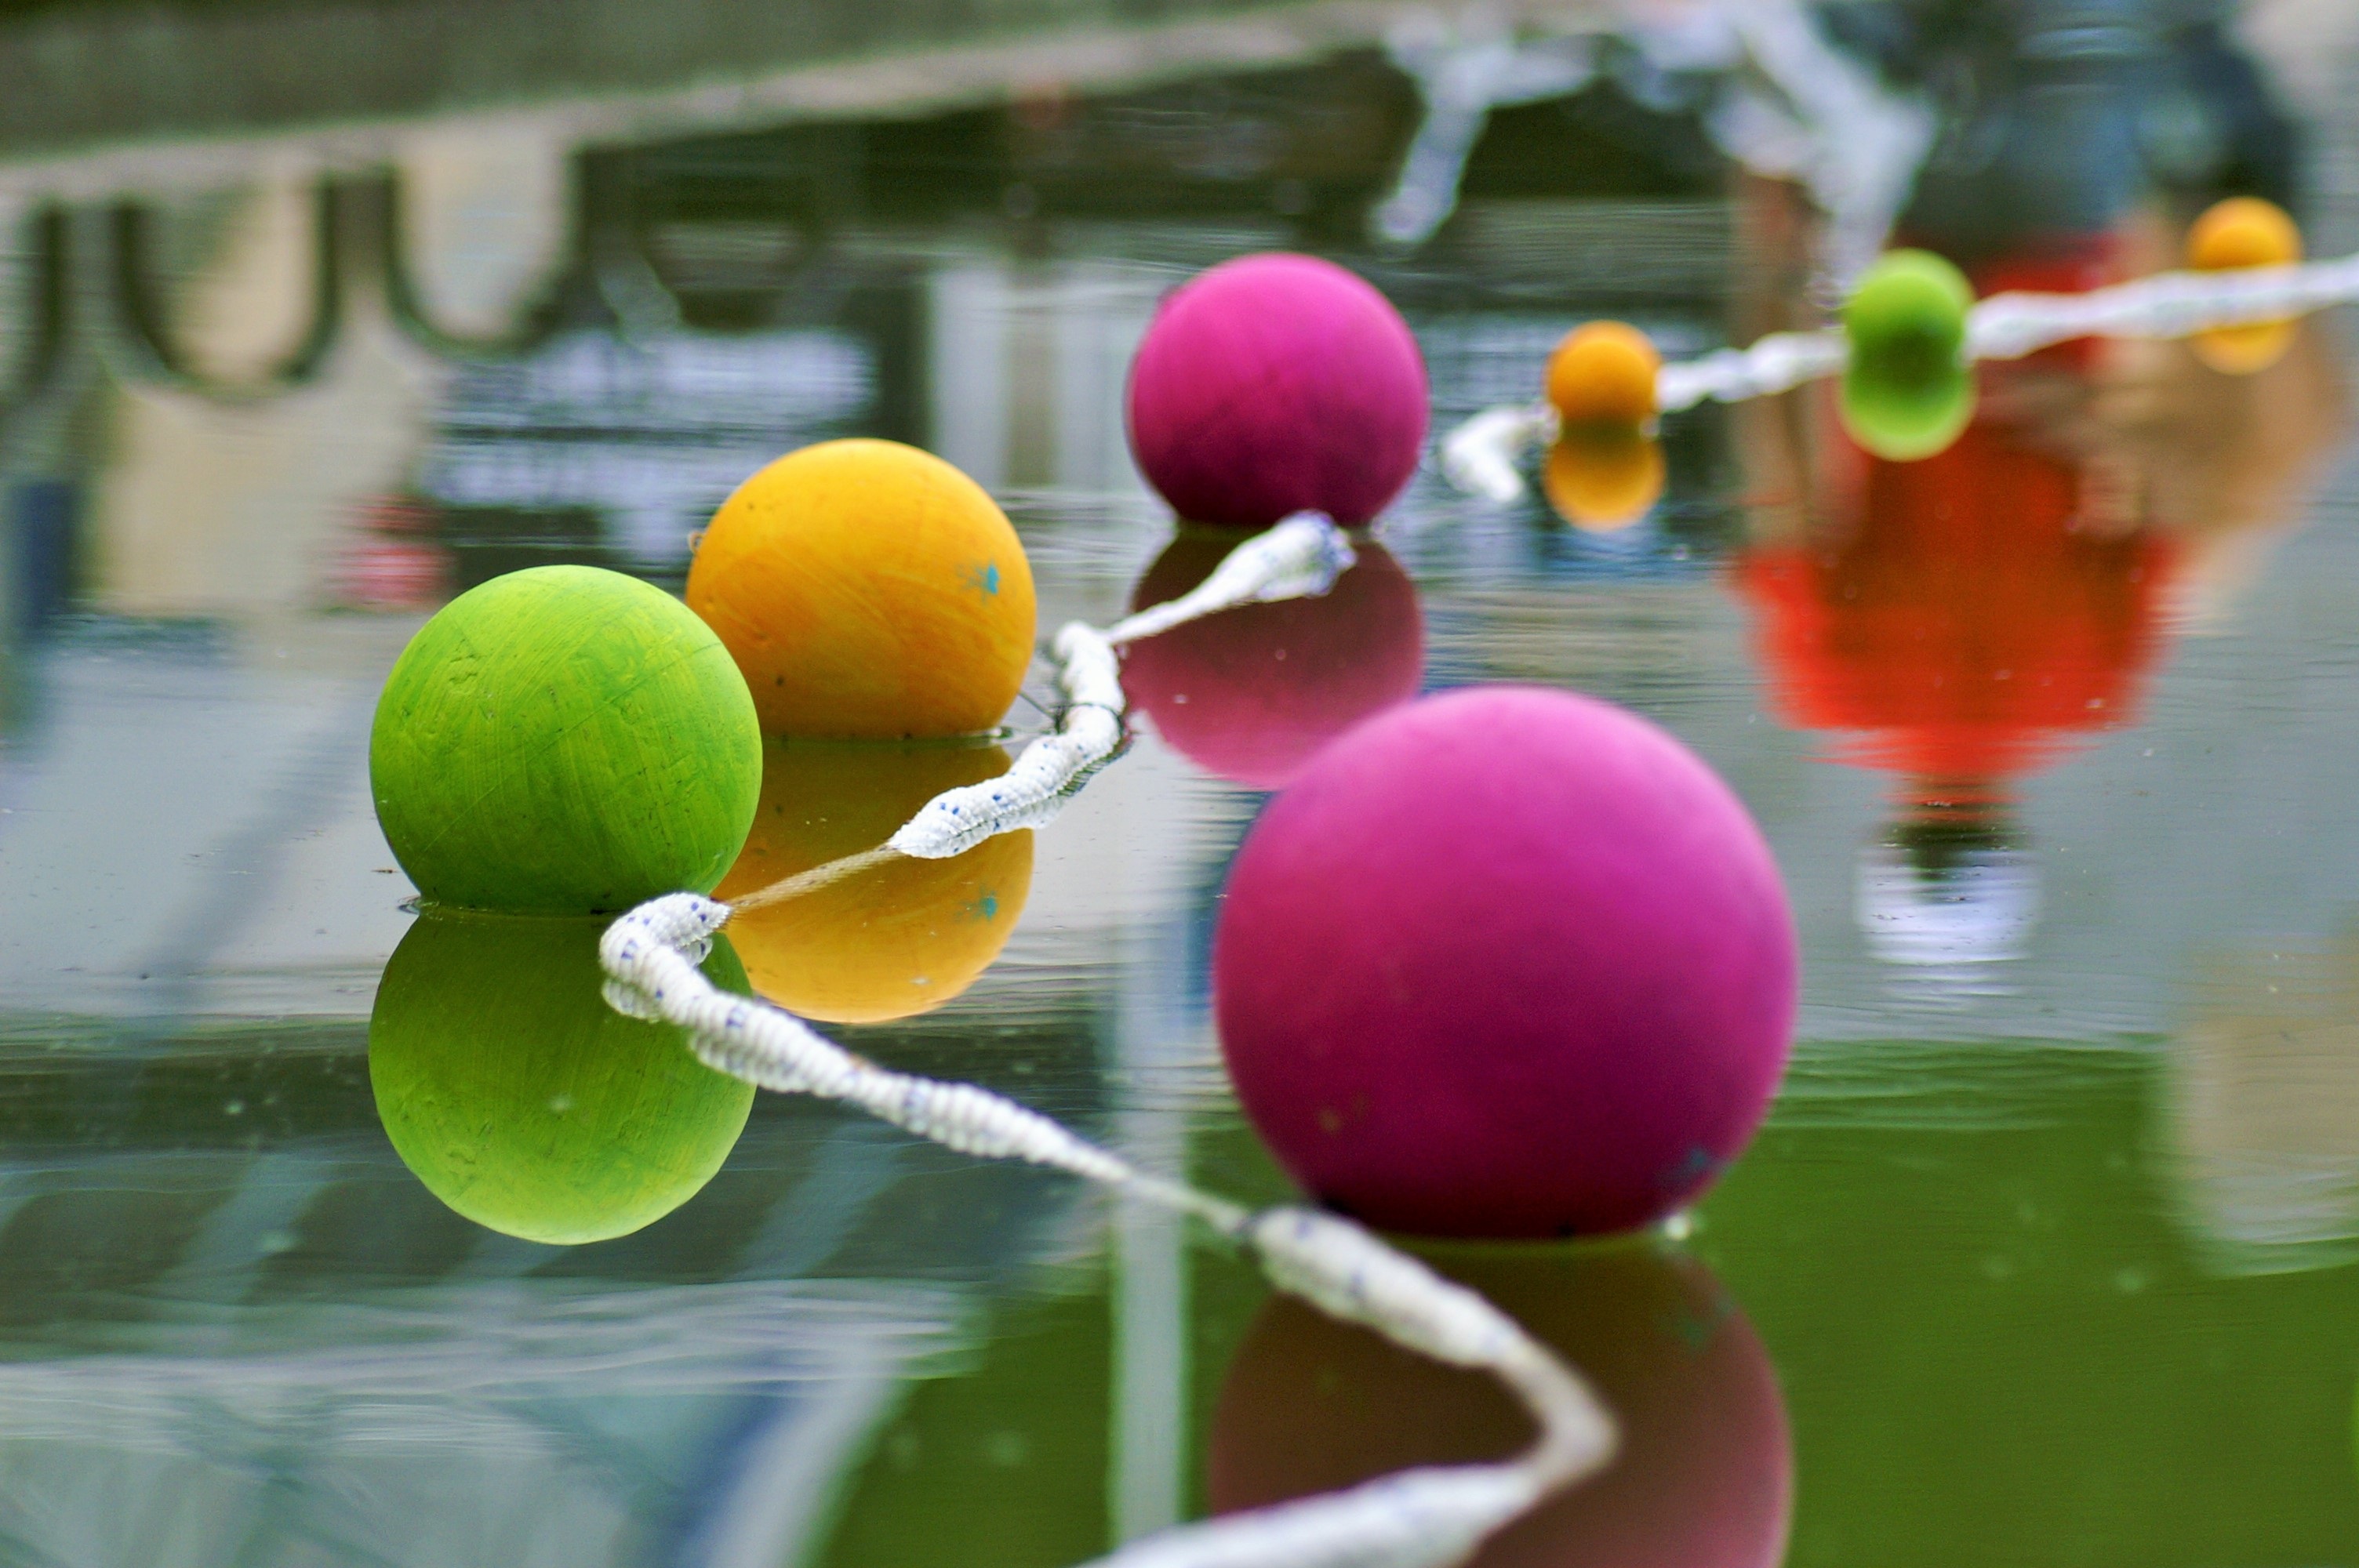
plant, round, flower, paris, pond, food, green, produce, color, float, yellow, colors, ball, basin, contemporary, sweetness, buoys, macro photography, bowls, bercy